Dalia Rabin-Pelossof

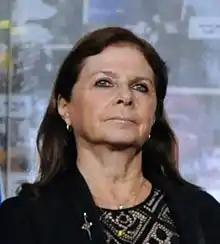
Rabin-Pelossof in 2013

Dalia Rabin-Pelossof (born 19 March 1950) is an Israeli former politician. The daughter of former Prime Minister and Minister of Defense Yitzhak Rabin, she served as a member of the Knesset for the Center Party, New Way and the Labor Party between 1999 and 2003.